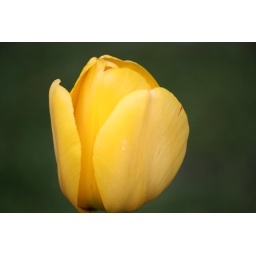
Close up of yellow flowers in the grounds of the Parish Church of St Lawrence